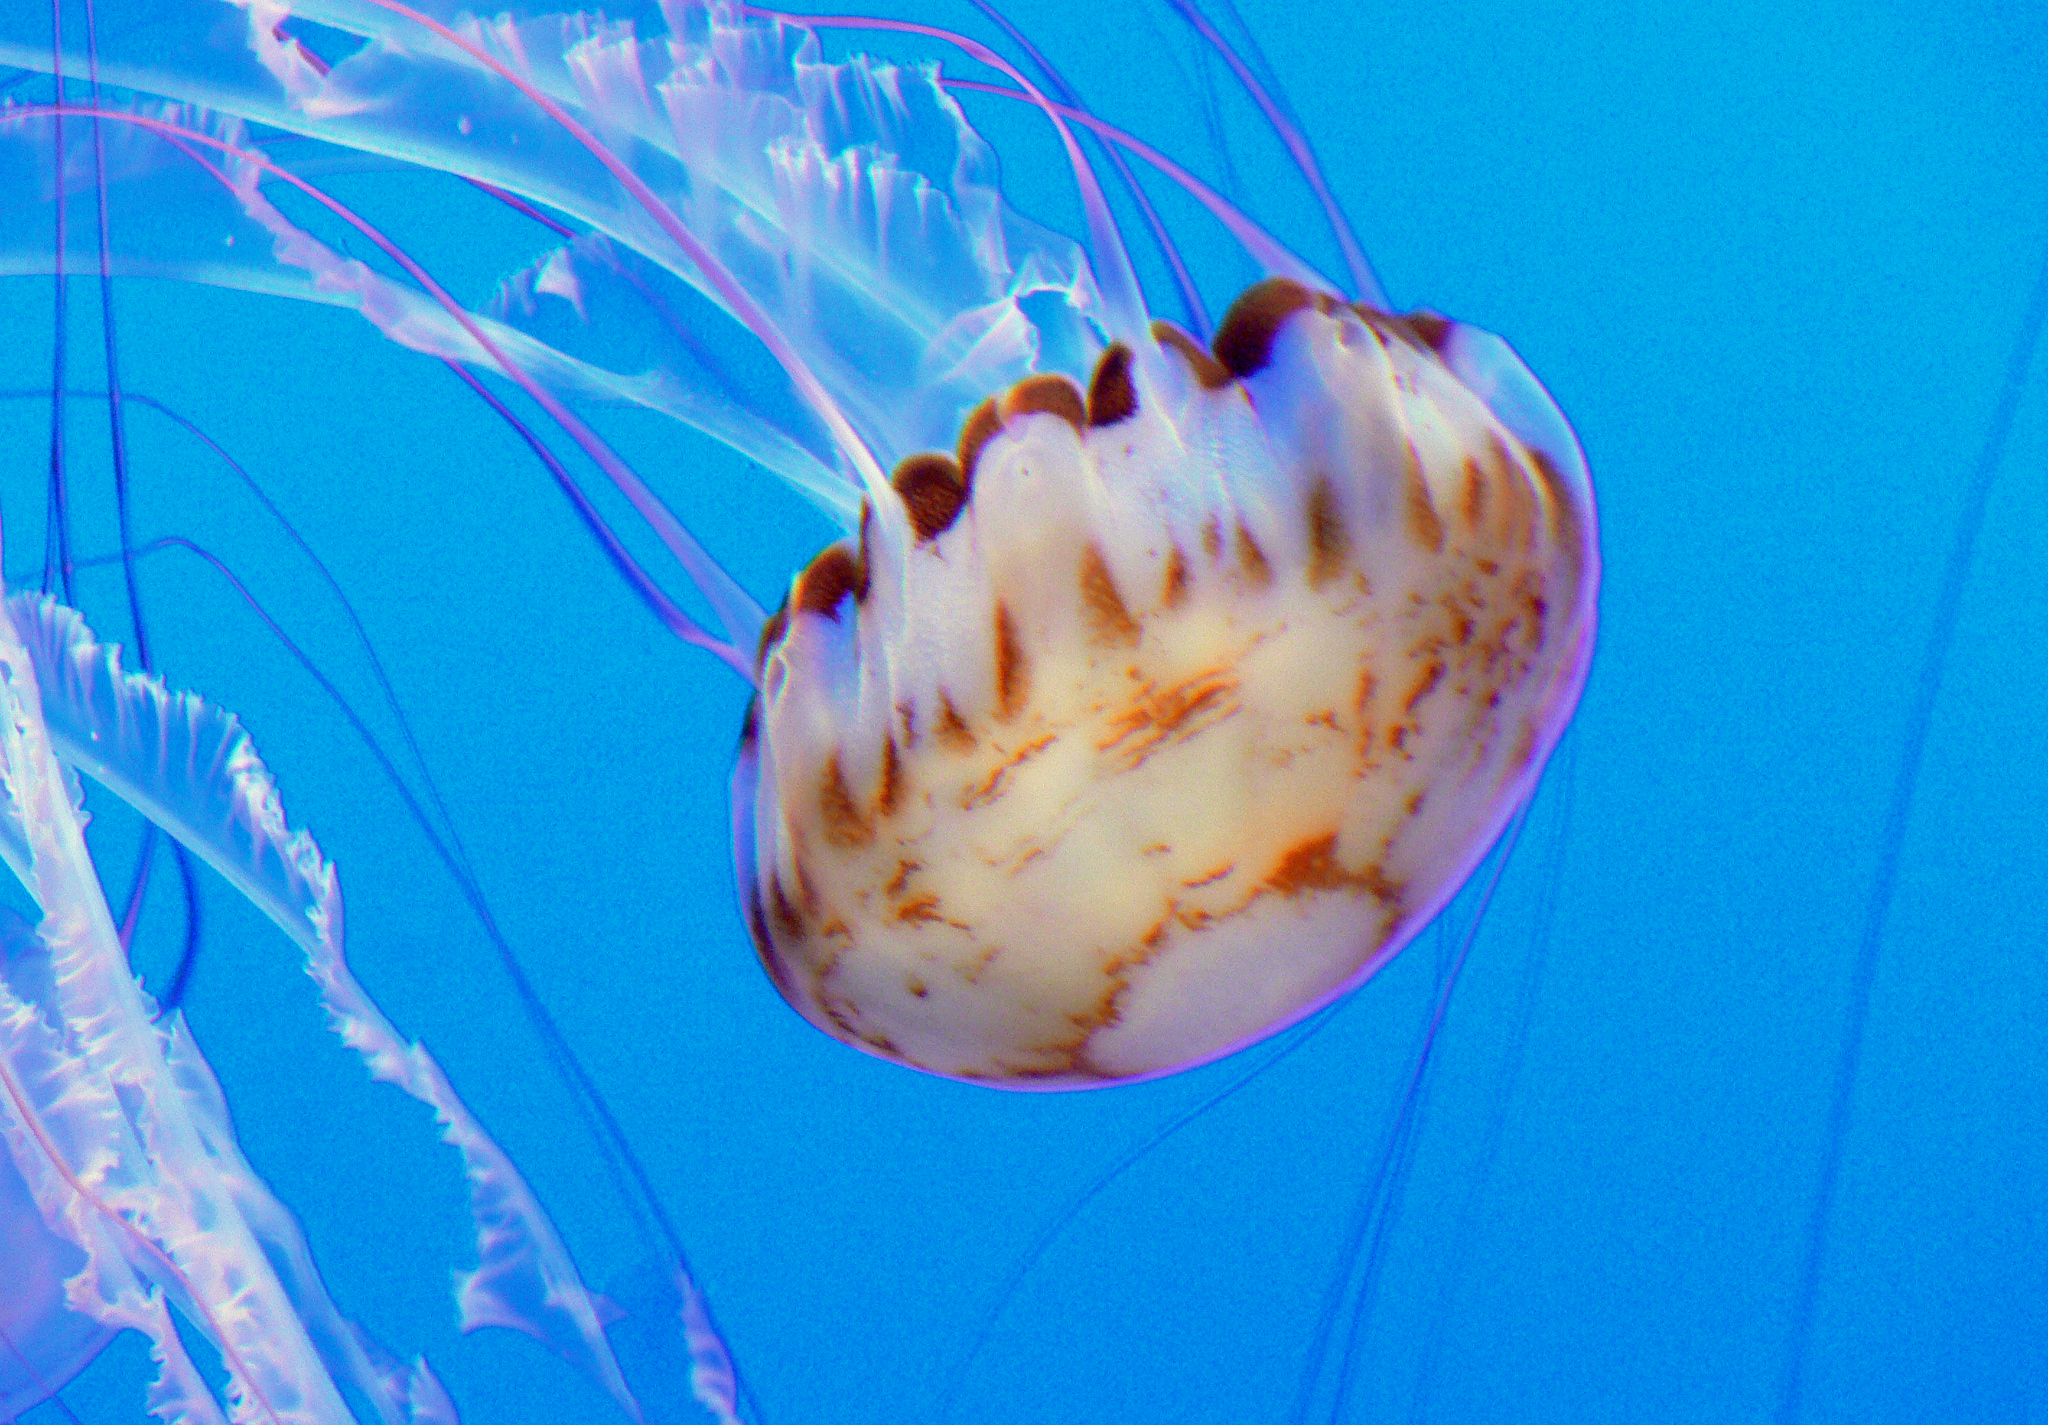
underwater, biology, jellyfish, blue, fish, invertebrate, cnidaria, organ, aquirum, monterey, macro photography, organism, marine biology, marine invertebrates